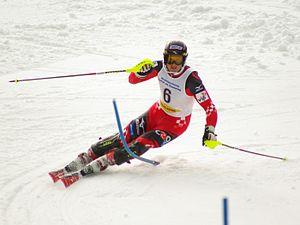
Natko Zrnčić-Dim, né le 7 mars 1986 à Zagreb, est un skieur alpin croate s'illustrant dans les disciplines de vitesse et les épreuves combinées.